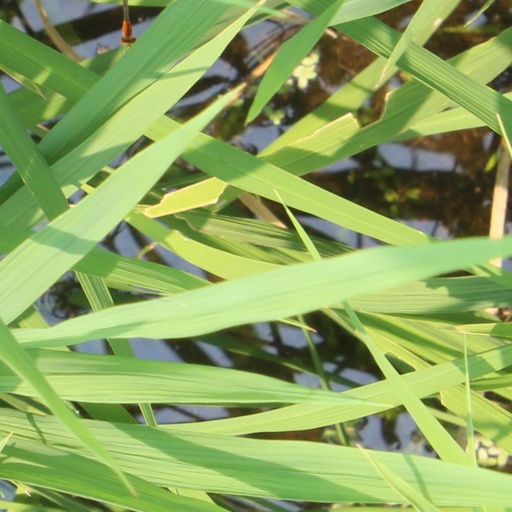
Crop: rice